Kirov, Kirov Oblast

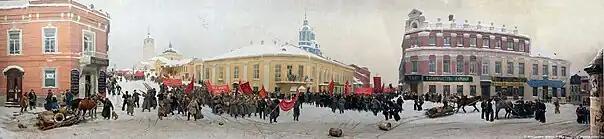
Establishment of Soviet power in Vyatka

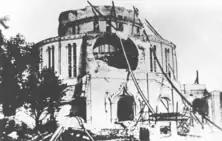
The destruction of the Alexander Nevsky Cathedral

In the 1930s, the destruction of the temple city architecture began. The ensemble of the city Kremlin has been almost completely lost. In 1931 the Holy Trinity Cathedral was destroyed, in 1937 the Alexander Nevsky was blown up. Many temples managed to survive, but they were rebuilt for other, non-religious needs. Thus, the Spassky Cathedral and the Trifonov Monastery lost their towers. The Cathedral mosque, underwent the same process. In the future, the appearance of these buildings will be restored.